Eastern philosophy

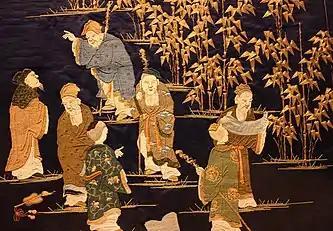
The Seven Sages of the Bamboo Grove, embroidery, 1860–1880

Taoism (or Daoism) is a term for various philosophies and religious systems that emphasize harmony with the "Tao" (Chinese: 道; pinyin: "Dào"; literally: "the Way") which is seen as the principle which is the source, pattern, and substance of everything that exists. Taoism tends to emphasize virtues such as "wu wei" (effortless action), "ziran" (naturalness), "pu" (simplicity), and spontaneity while placing less emphasis on norms and ritual (as opposed to Confucianism). The attainment of immortality through external alchemy (waidan) and internal alchemy (neidan) was an important goal for many Taoists historically.